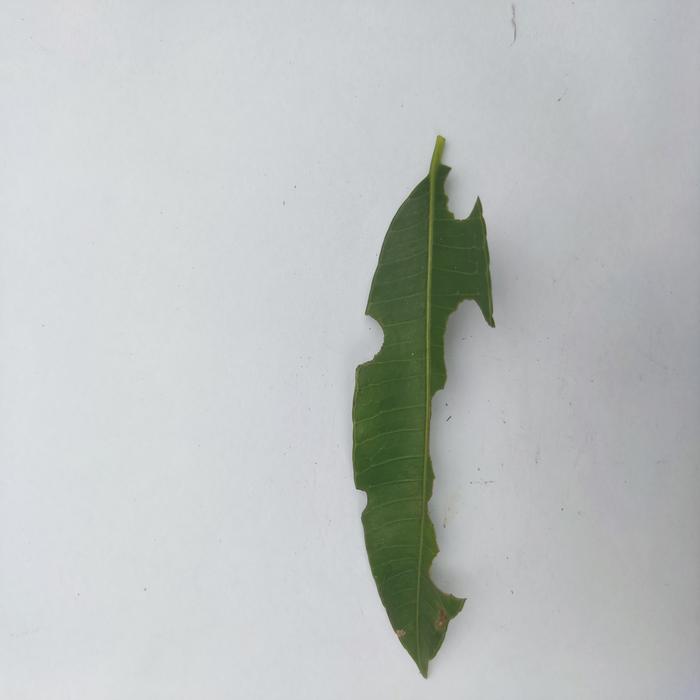
Crop: Hog Plum
Leaf condition: Caterpillars_Infestation